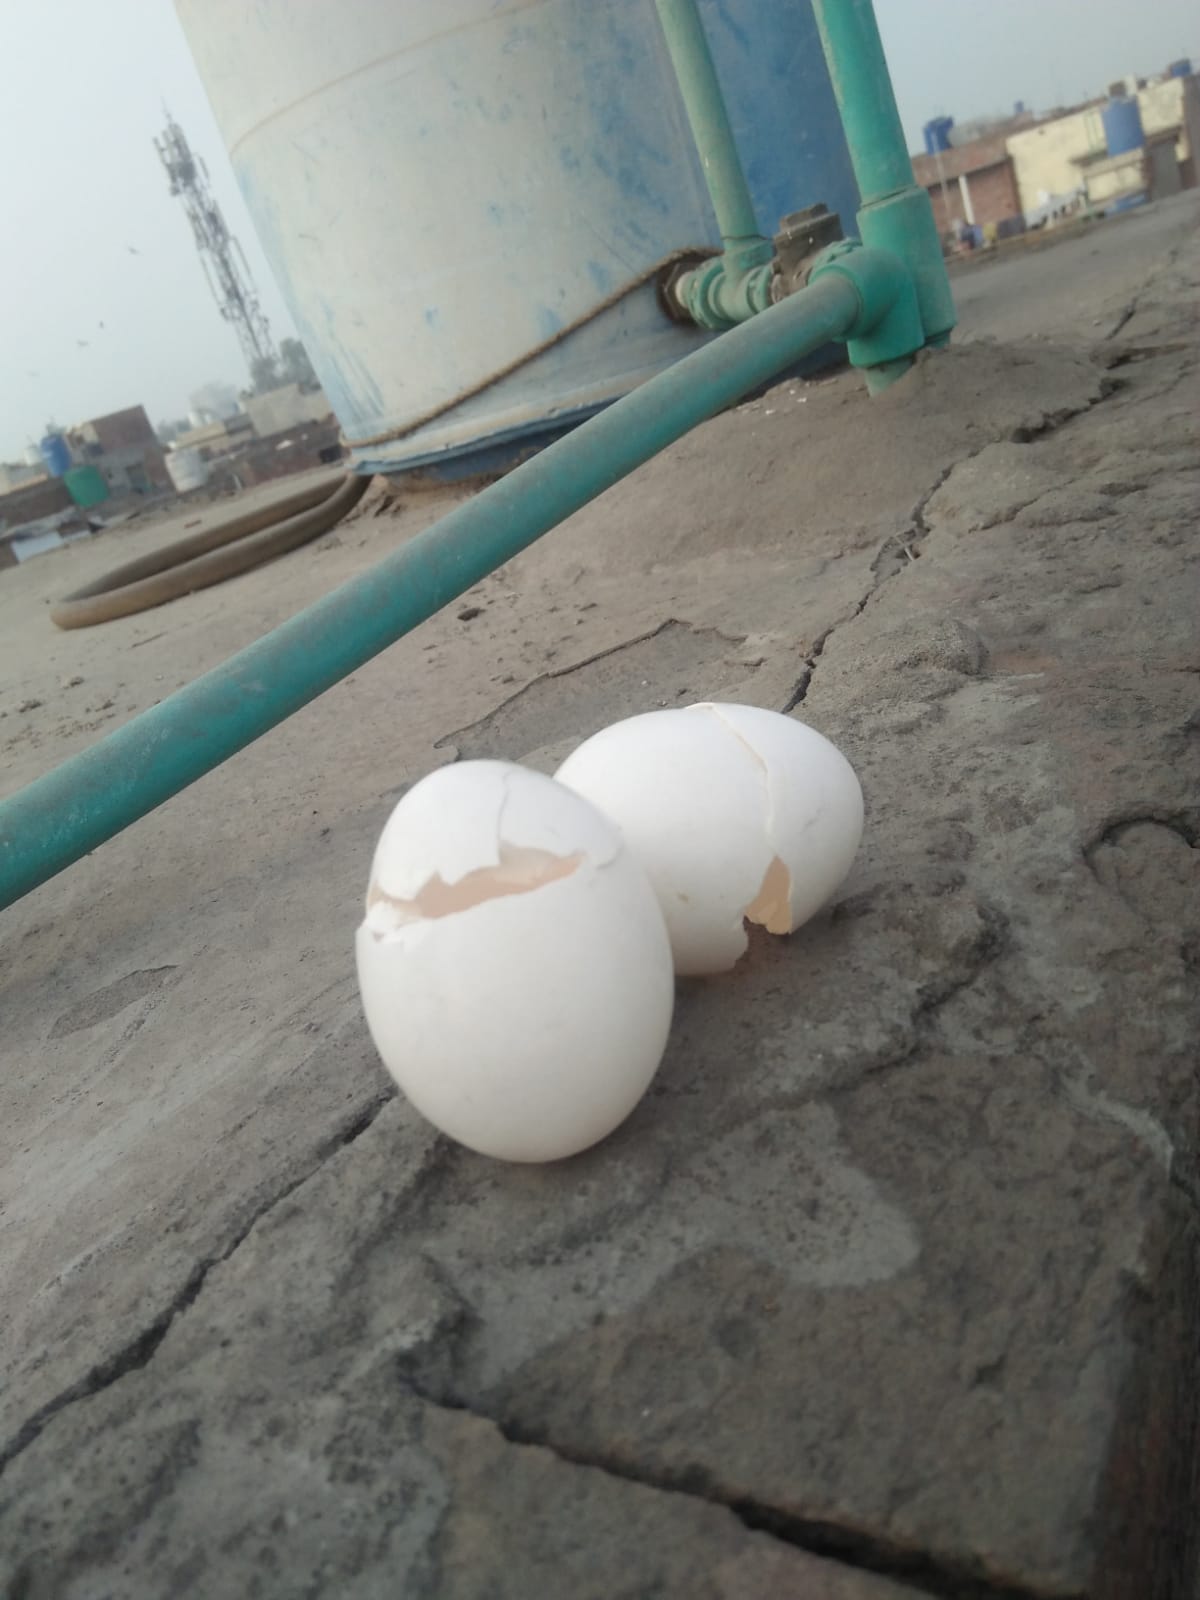
Label: eggshells